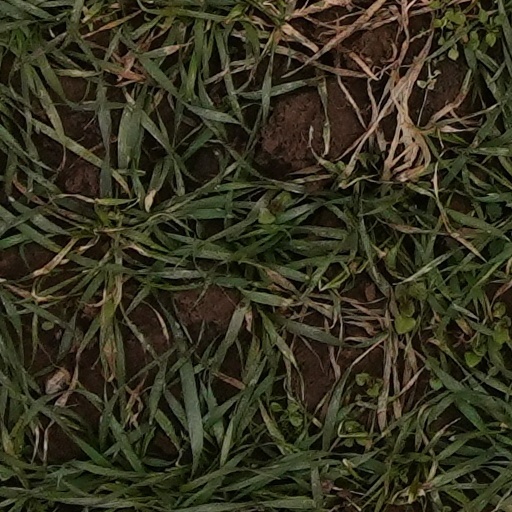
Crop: wheat